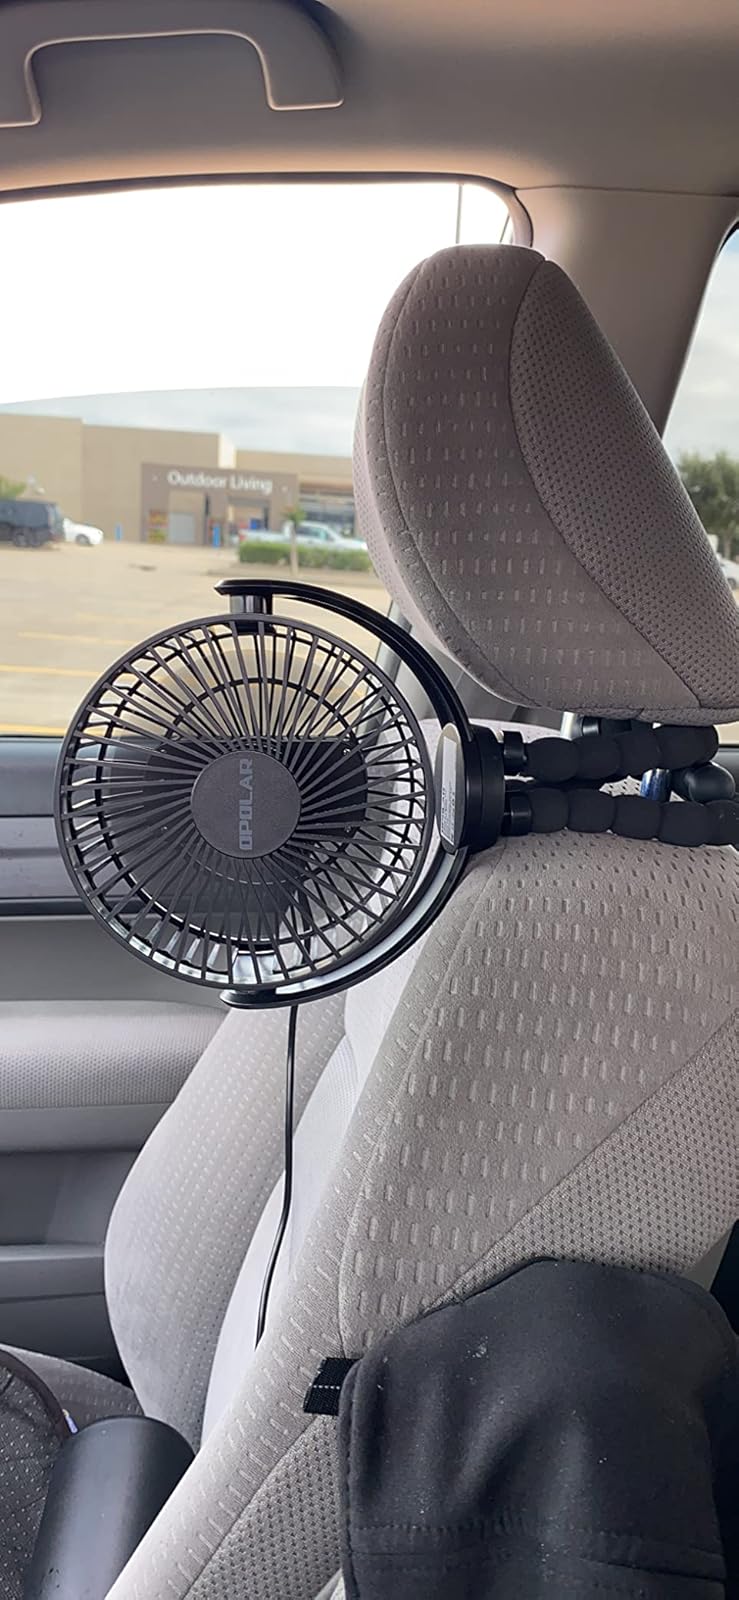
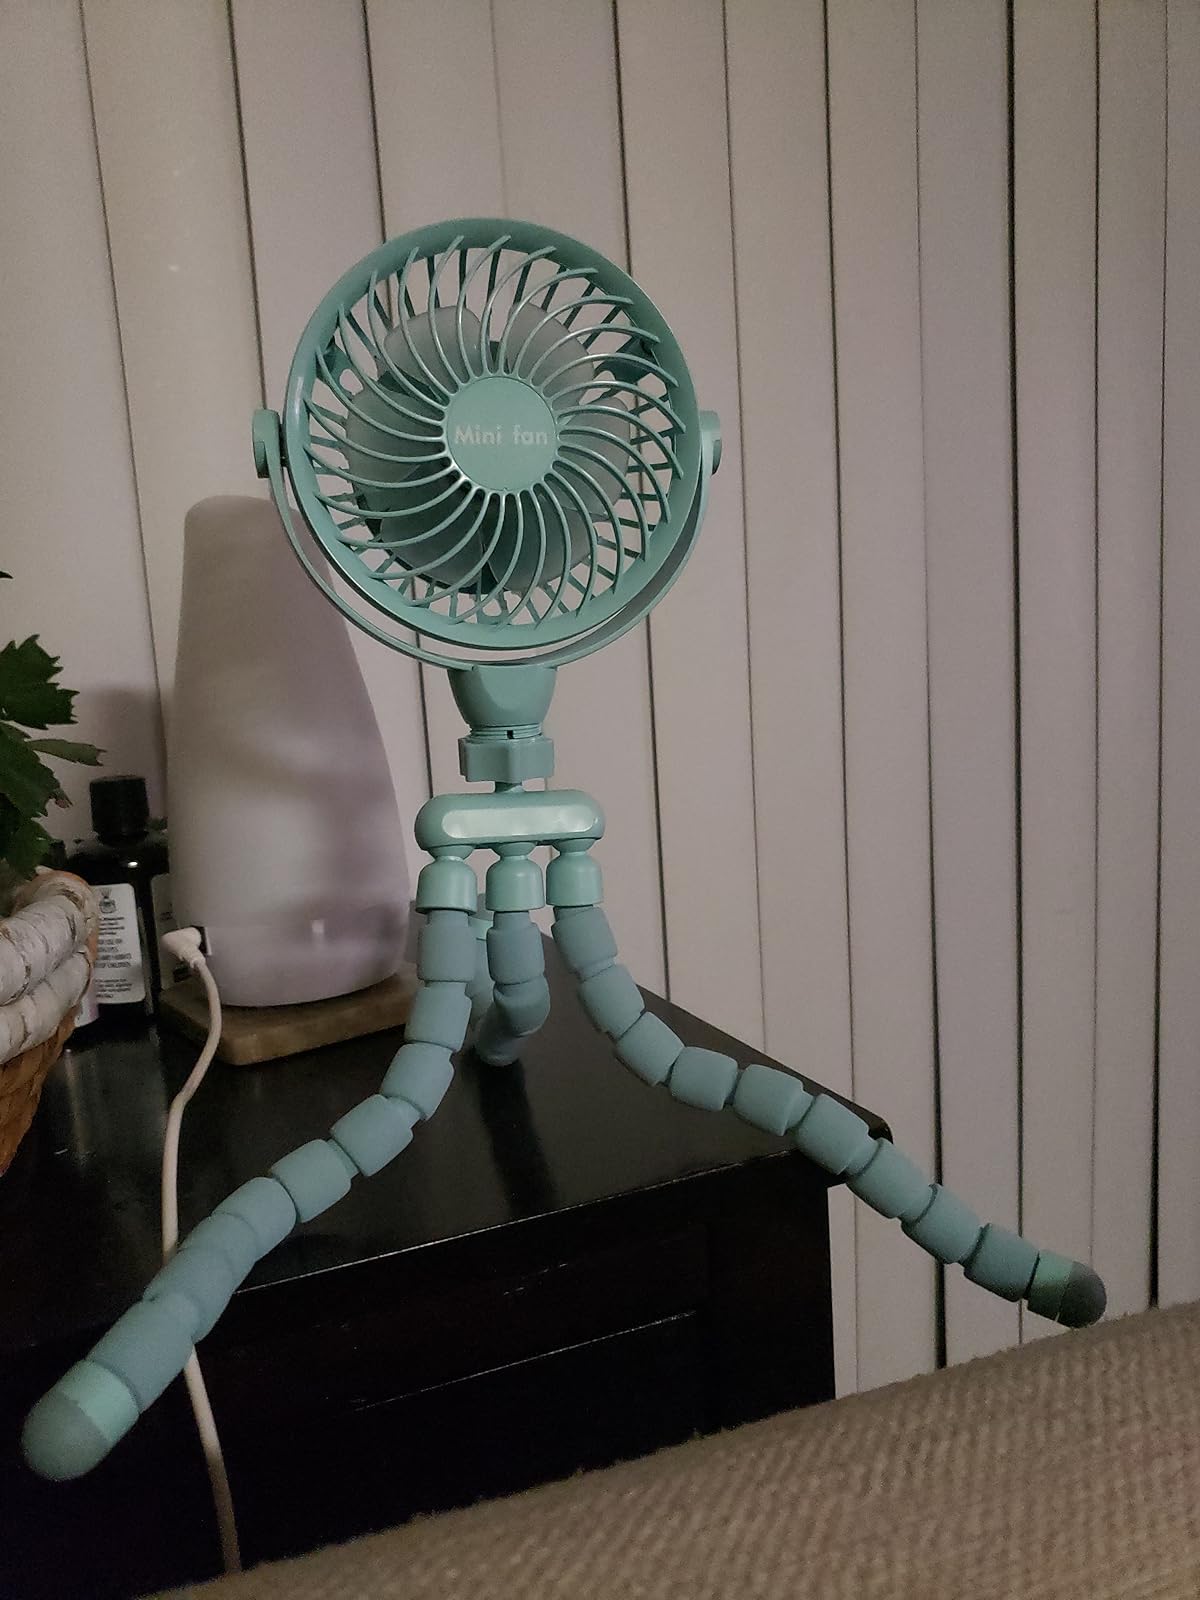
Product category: fan
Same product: no